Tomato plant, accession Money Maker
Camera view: vertical (180 deg); turntable rotation: 210 degrees
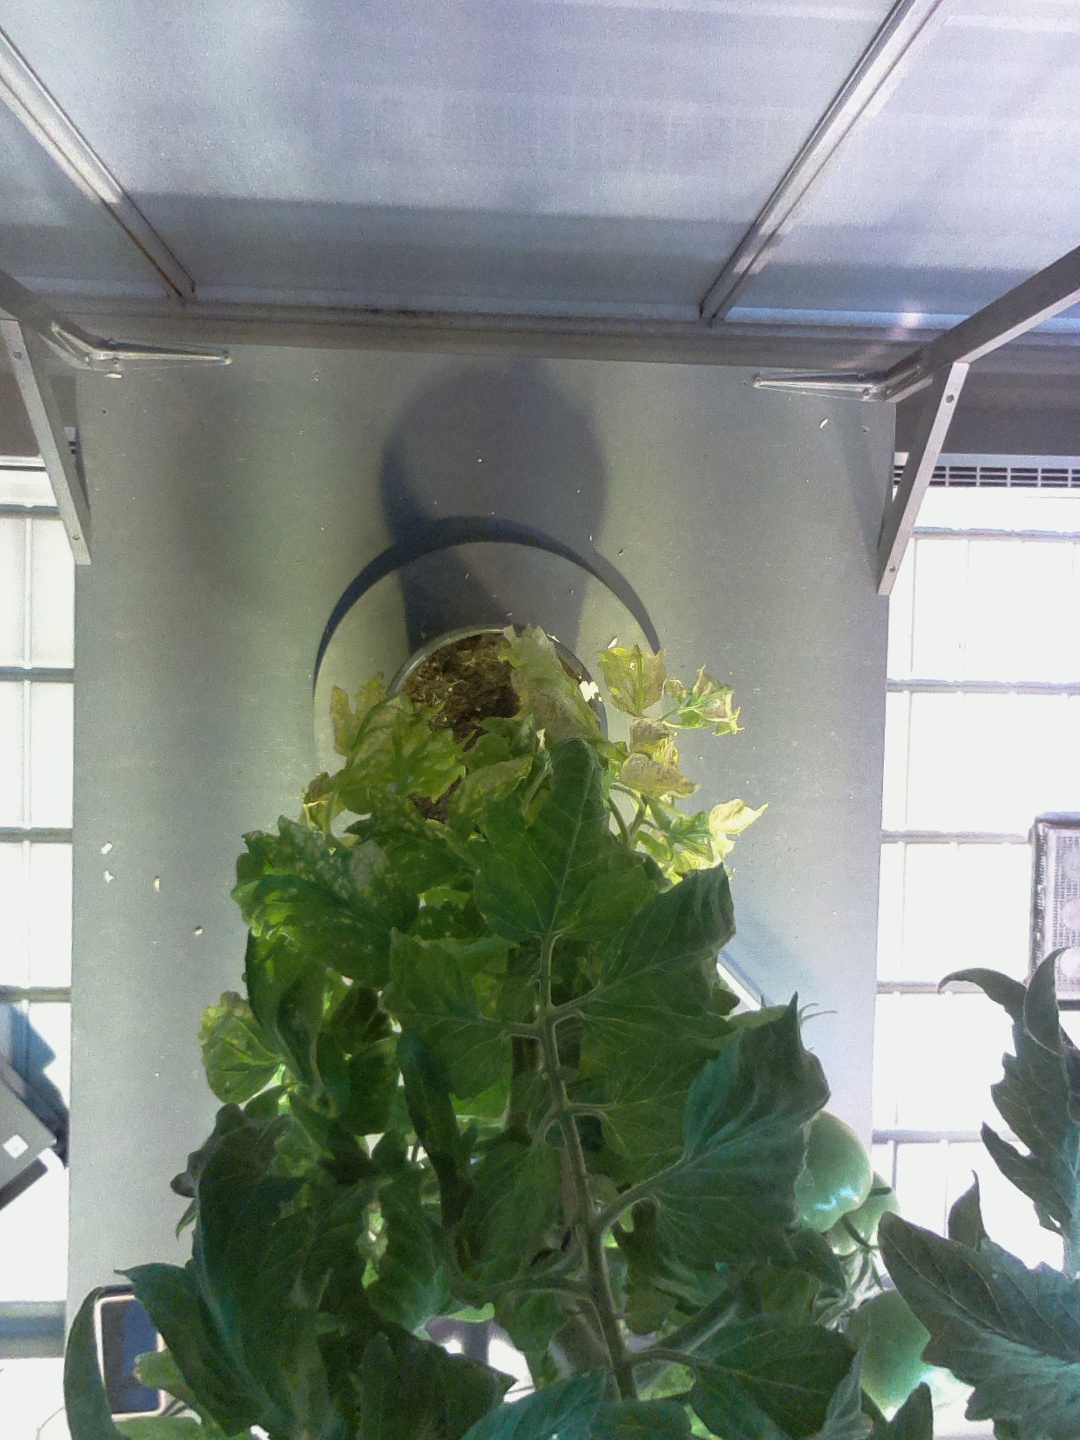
BBCH growth stage 76: 60%-70% of final fruit size